St Ann's, Nottingham

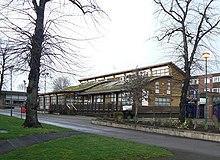
The Chase Neighbourhood Centre (2009)

St Ann's lies within the unitary authority of Nottingham, and so is governed by Nottingham City Council.